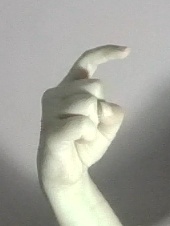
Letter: ra